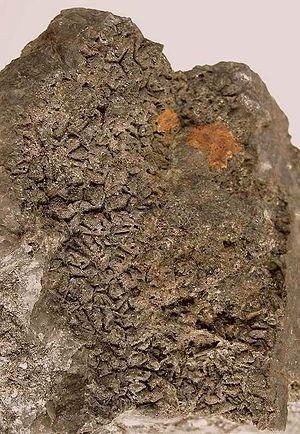
L'antimoine natif est un corps chimique simple semi-métal de formule Sb, une espèce minérale de la catégorie des éléments natifs correspondant à l'antimoine. Il contient fréquemment des traces d'arsenic et de soufre, de fer et d'argent, de bismuth...